Zagreb

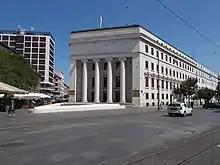
Croatian National Bank

Zagreb is an important tourist center, not only in terms of passengers traveling from the rest of Europe to the Adriatic Sea but also as a travel destination itself. Since the end of the war, it has attracted close to a million visitors annually, mainly from Austria, Germany, and Italy, and in recent years many tourists from far east (South Korea, Japan, China, and last two years, from India). It has become an important tourist destination, not only in Croatia, but considering the whole region of southeastern Europe.